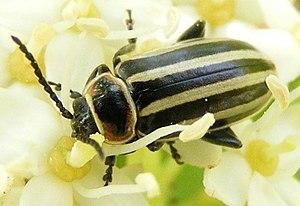
Disonycha pensylvanica
Le Disonycha pensylvanica est un petit Coléoptère de la famille des Chrysomelidae qui se rencontre du Centre jusqu'à l'Est de l'Amérique du Nord, notamment aux abords d'un plan d'eau. Il peut atteindre de 5 à 6,5 mm de long, ou plus.